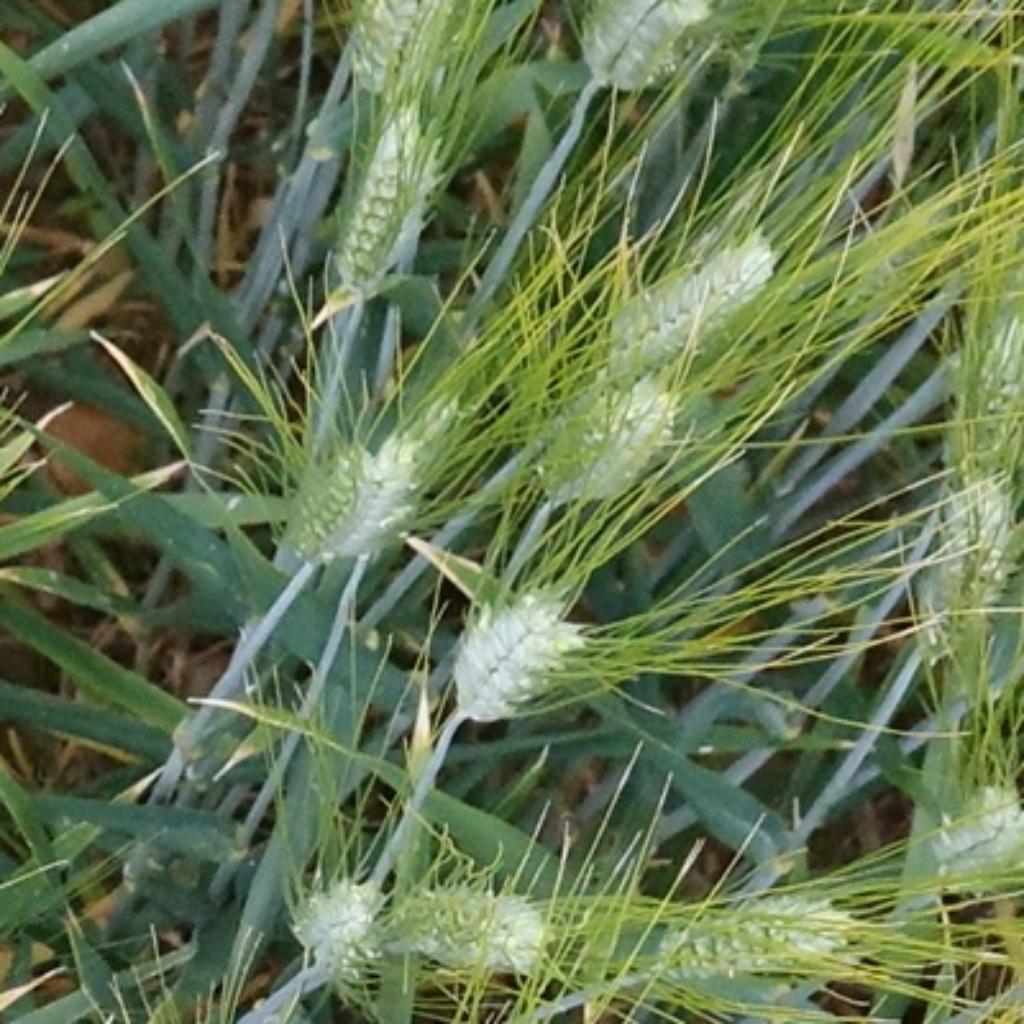
Country: France
Location: Toulouse
Wheat development stage: Filling - Ripening